Wentbridge

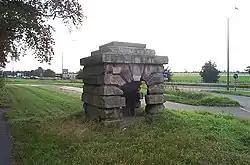
Robin Hood's Well is on the east of the southbound carriageway of the A1, just south of Barnsdale Bar.

In close proximity to the village of Wentbridge there are, or were, some landmarks that relate to Robin Hood. The earliest-known Robin Hood place-name reference - in Yorkshire or anywhere else - occurs in a deed of 1322 from the two cartularies of Monk Bretton Priory, near Barnsley. The cartulary deed refers in Latin to a landmark named 'the Stone of Robert Hode' (Robin Hood's Stone), which was located in the Barnsdale area. According to J. W. Walker this was on the eastern side of the Great North Road, a mile south of Barnsdale Bar. On the opposite side of the road stood Hood's Well, which has since been relocated six miles north-west of Doncaster, on the south-bound side of the Great North Road.